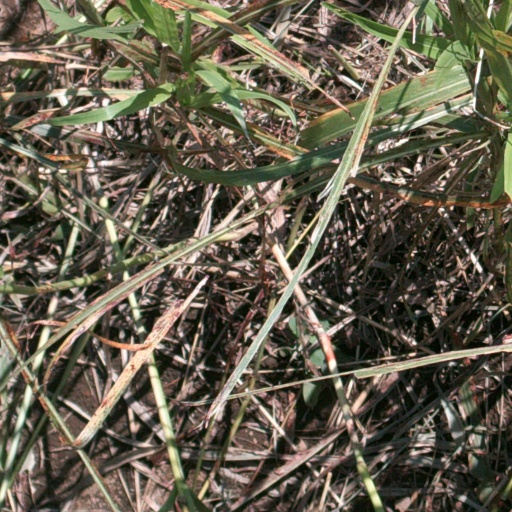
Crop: sorghum